Guppy

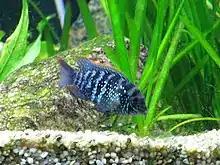
"Aequidens pulcher", a common predator of guppies

Guppies have many predators, such as larger fish and birds, in their native range. Some of their common predators in the wild are "Crenicichla alta", "Anablepsoides hartii", and "Aequidens pulcher". Guppies' small bodies and the bright coloration of males make them easy prey, and like many fish, they often school together to avoid predation. Schooling is more favored by evolution in populations of guppies under high predation pressure, exerted either by predator type or predator density. Male guppies rely on schooling, in particular the behavioral responses of females, to make antipredator decisions. Coloration of guppies also evolves differentially in response to predation. Male guppies that are brighter in color have an advantage in mating as they attract more females in general, but they have a higher risk of being noticed by predators than duller males. Male guppies evolve to be more dull in color and have fewer, smaller spots under intense predation both in wild and in laboratory settings. Female guppies in a high-predation environment also evolve to prefer brightly colored males less, often rejecting them.